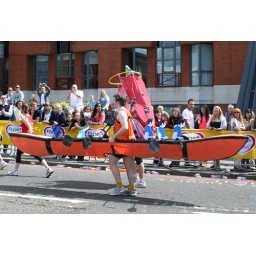
One man in a boat ...and one in a shower curtain